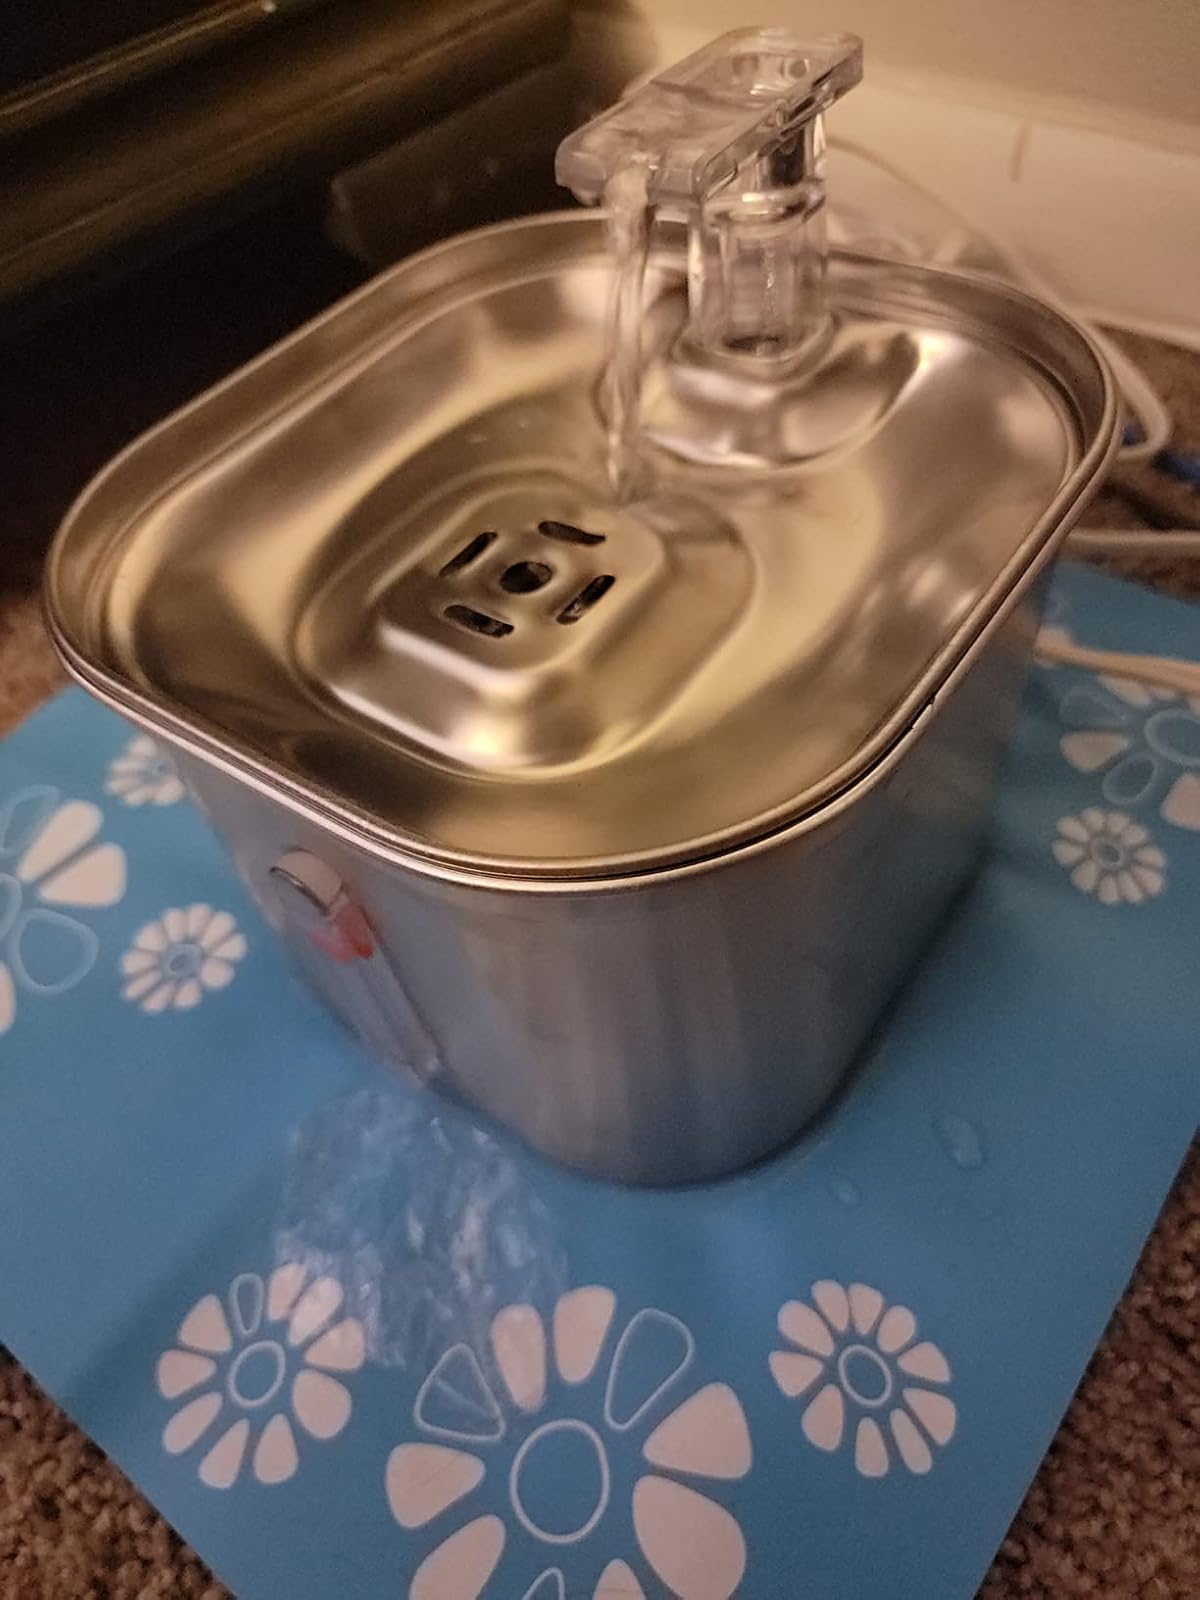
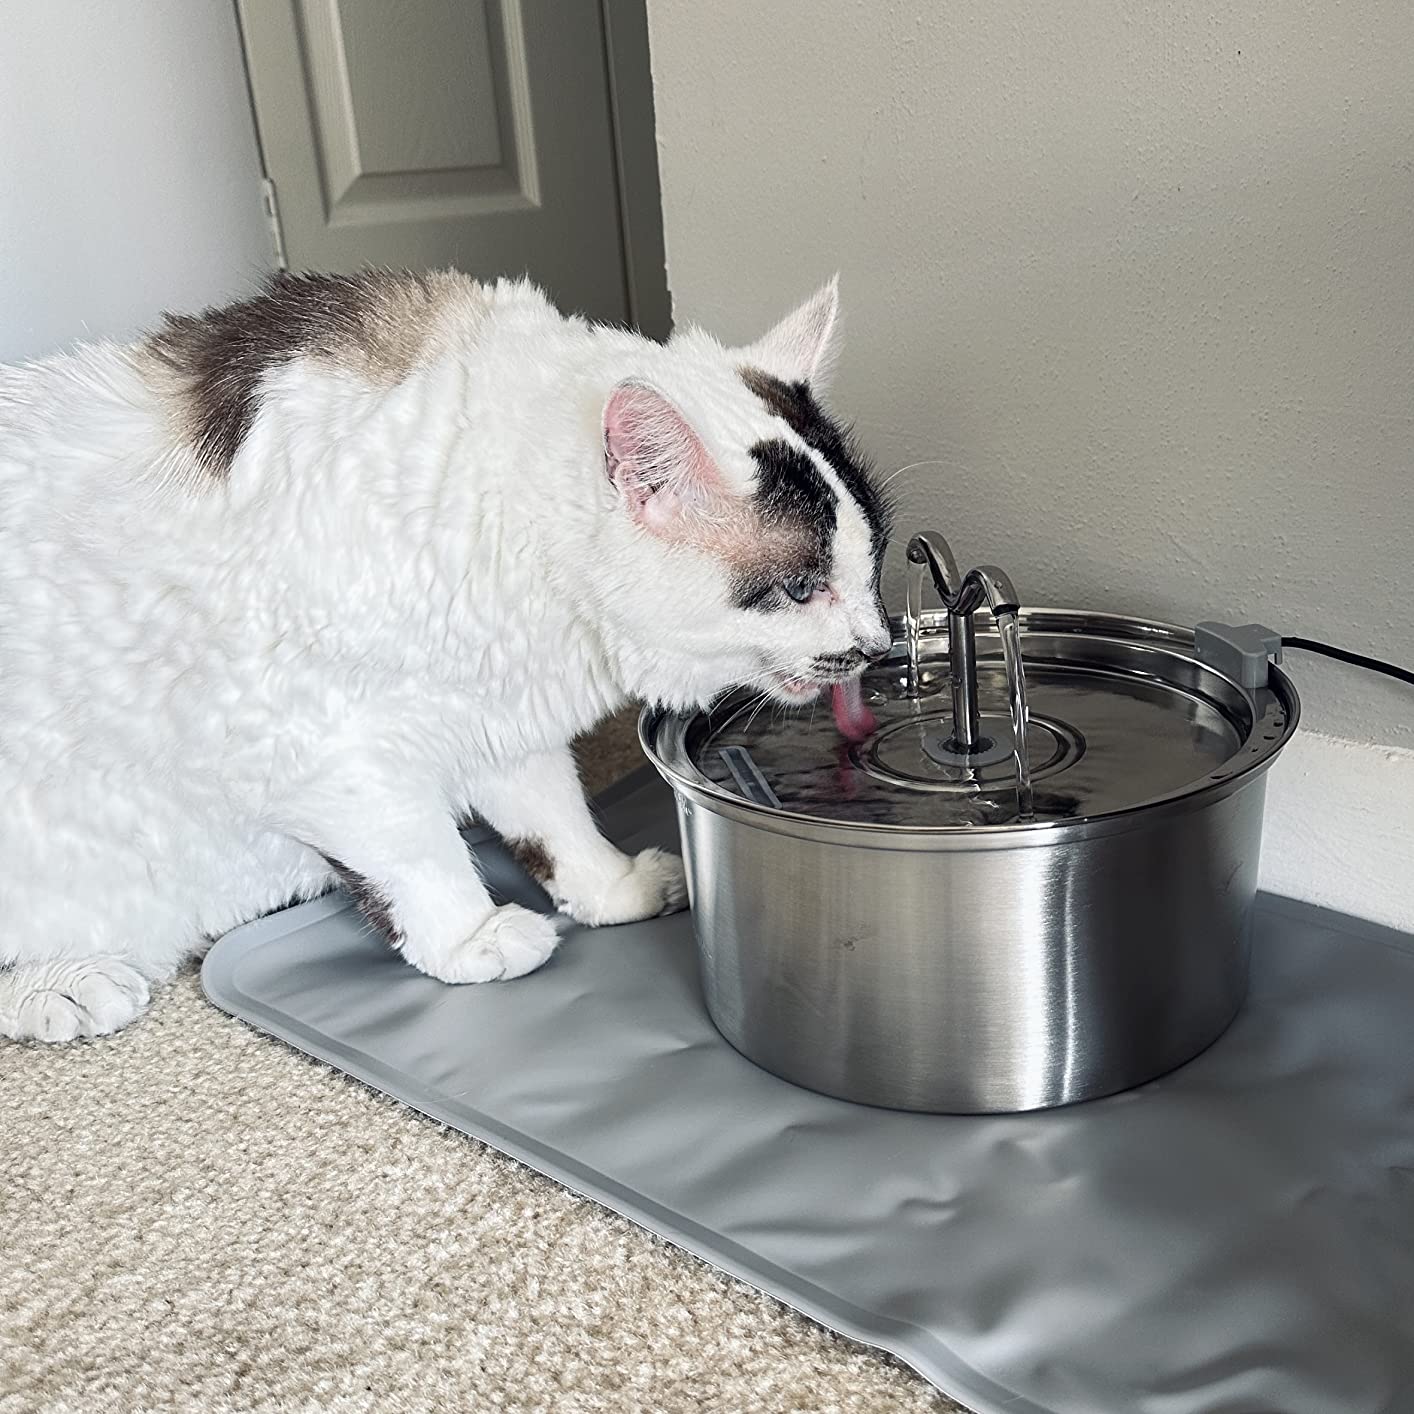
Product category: items_bowl
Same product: no